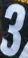
Number: 3